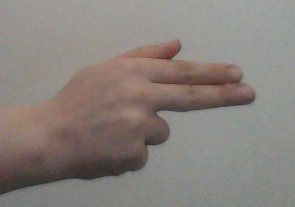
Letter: ghain